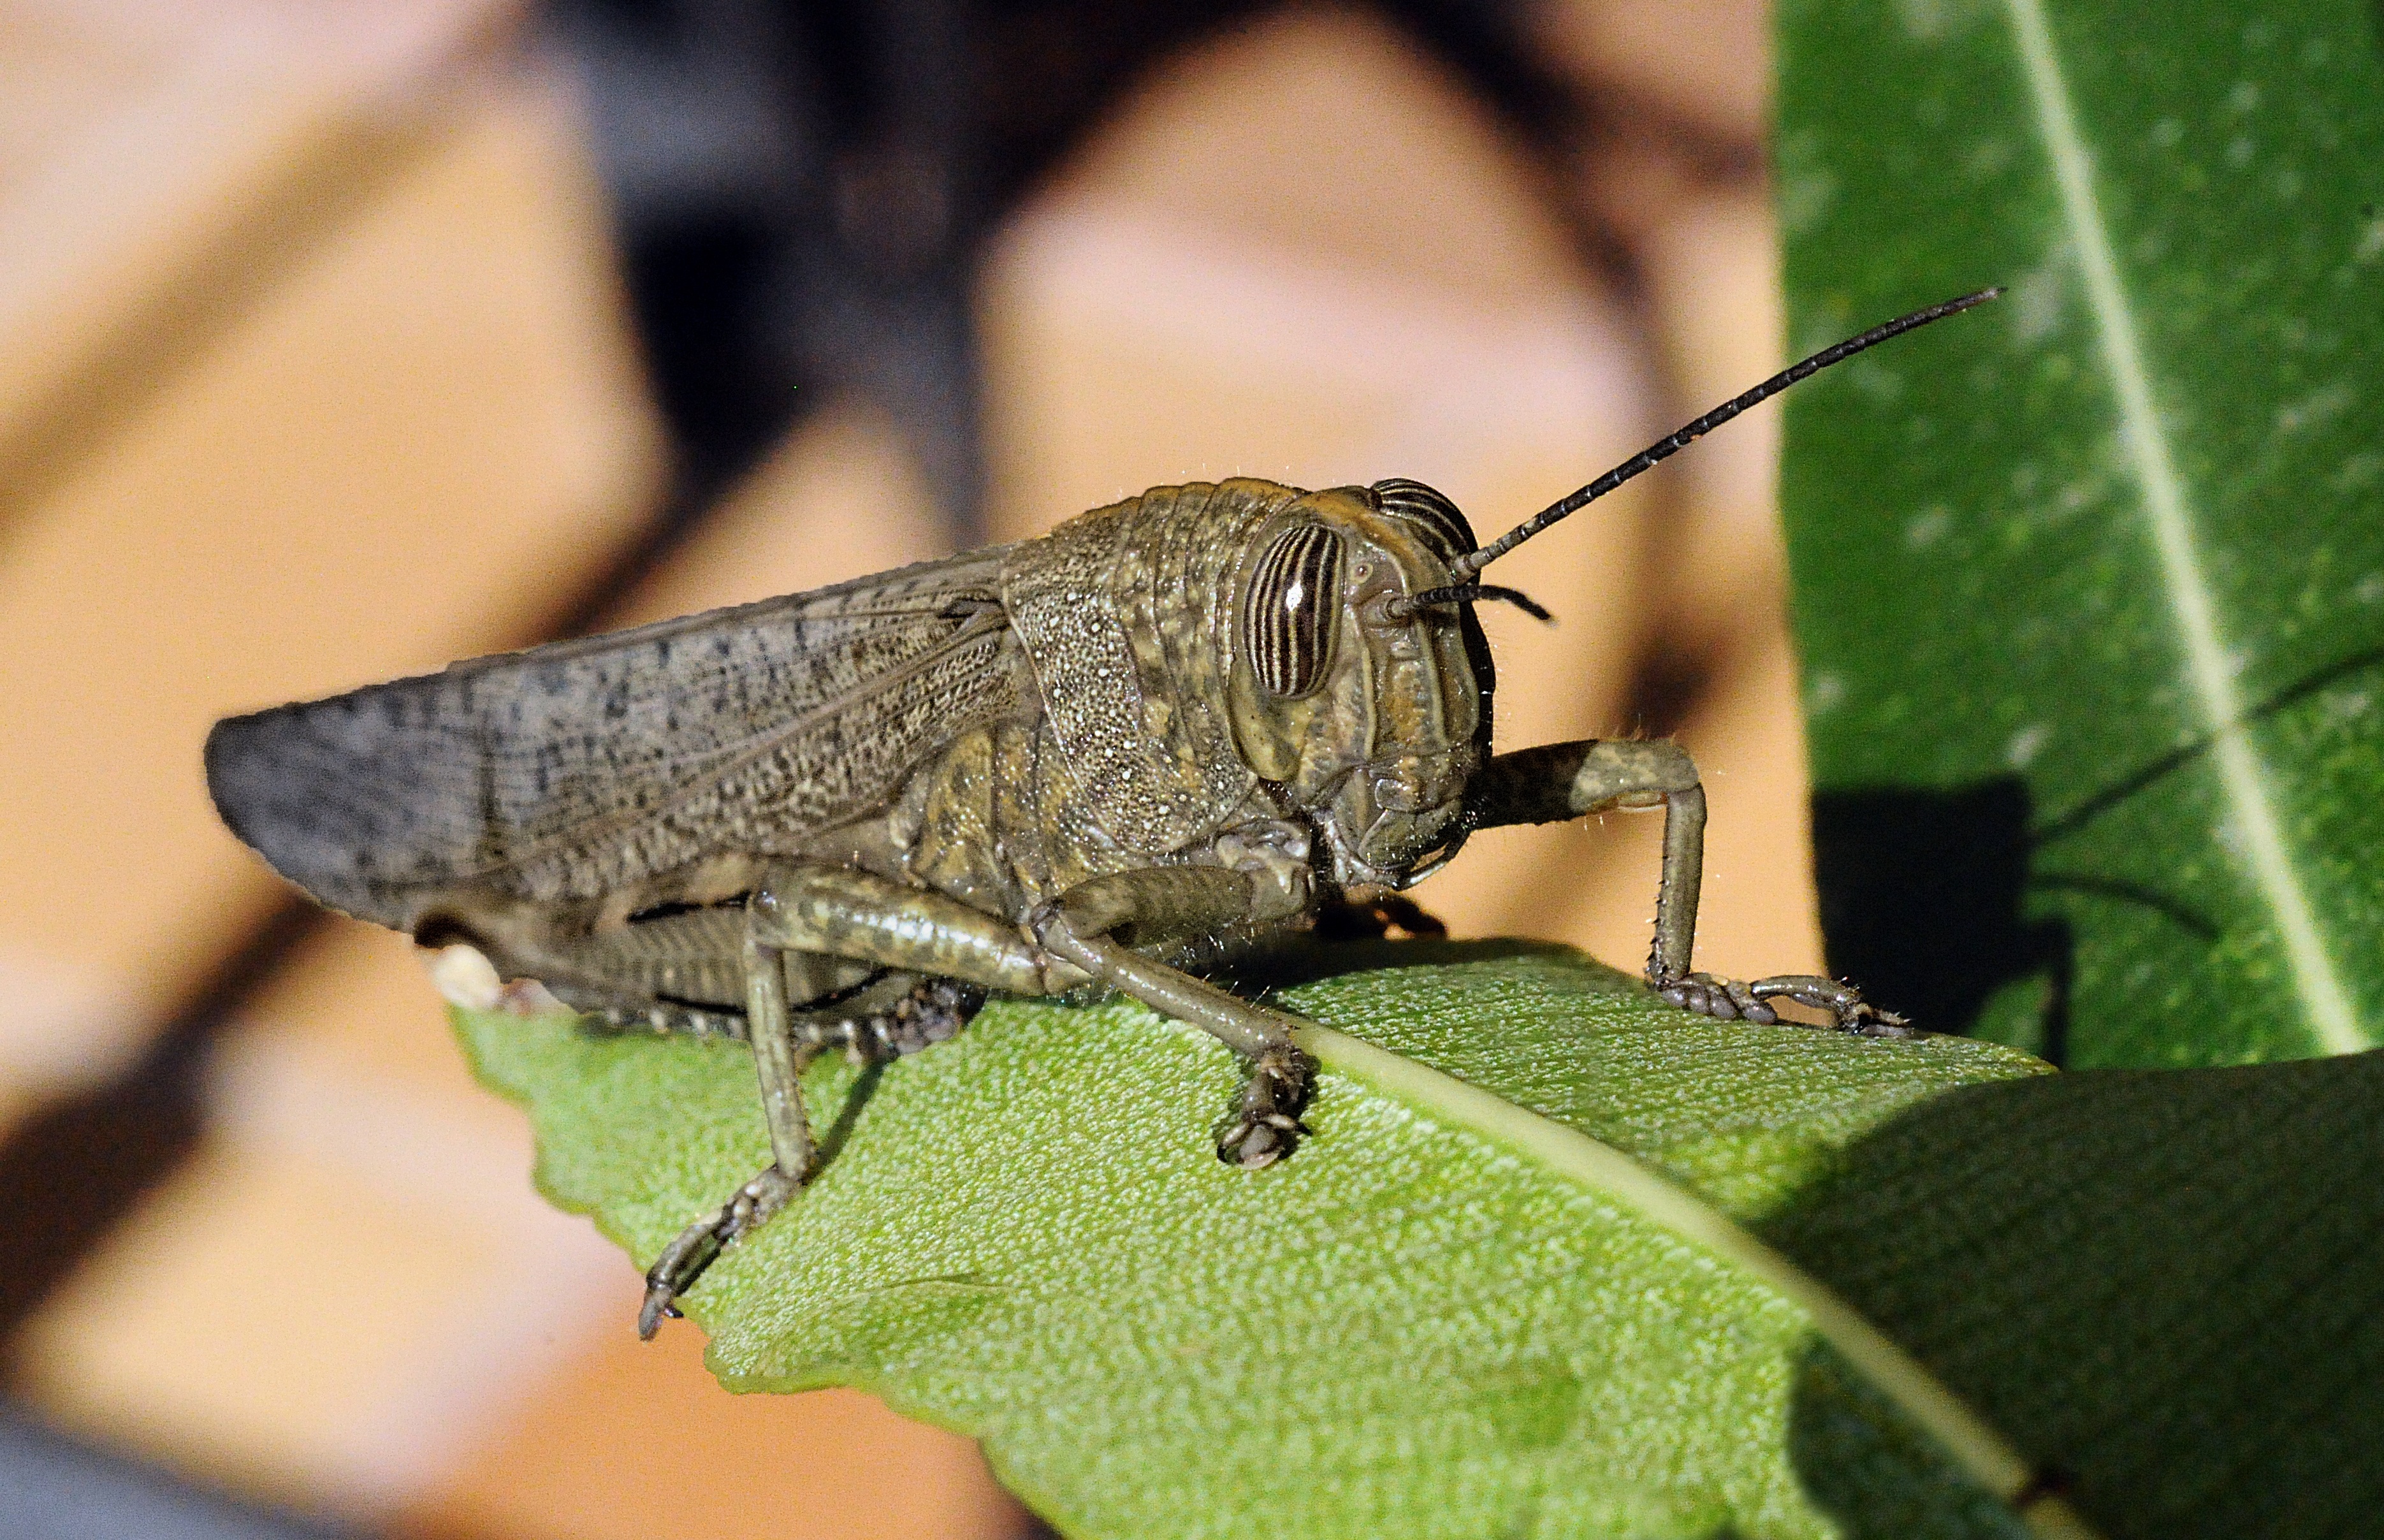
nature, photography, green, insect, macro, fauna, invertebrate, close up, eye, animals, grasshopper, locust, macro photography, arthropod, net winged insects, cricket like insect